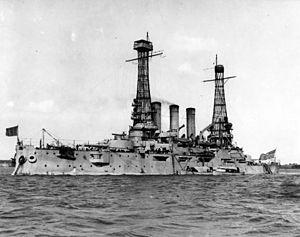
L’USS Ohio (BB-12) est un cuirassé de l'United States Navy de classe Maine construit à partir de 1899 par Union Iron Works à San Francisco et mis en service en 1904. Il est nommé d'après l'état de l'Ohio.
La classe Maine est une classe de trois cuirassés construits pour l'US Navy au début du XXᵉ siècle.